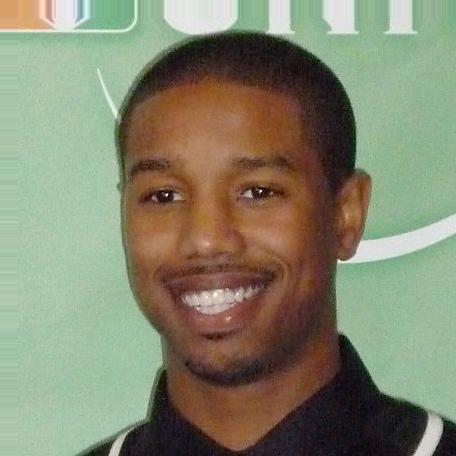
Age: 23